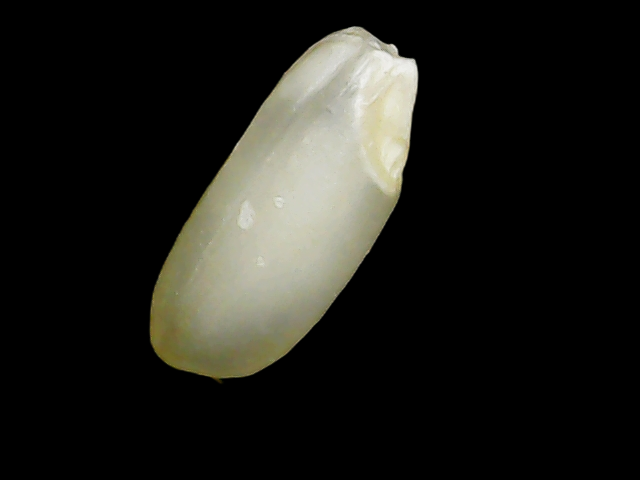
Rice variety: Binadhan23